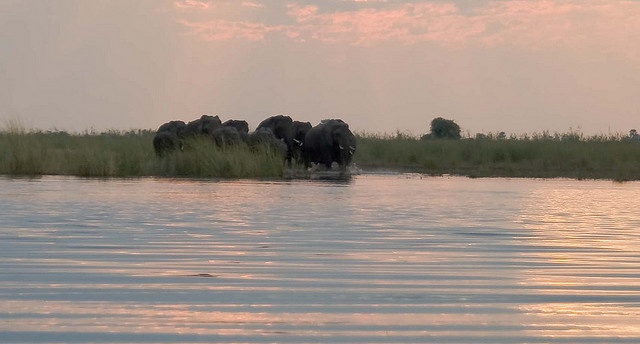
A sunset scene with water, elephants and grass.
A large body of water surrounded by green trees and grass.
A view of elephants grazing at a water hole at dusk.
A group of elephants stand in grass along a large body of water.
The animals are approaching the far side of the water.